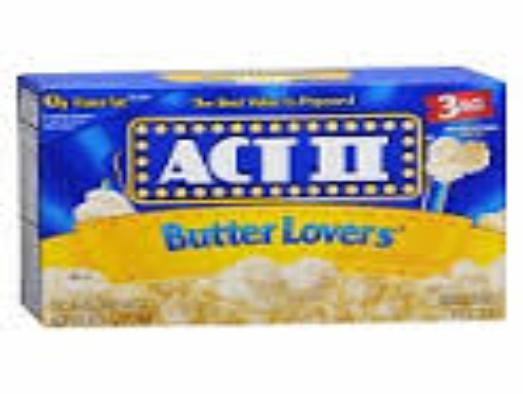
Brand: Act II
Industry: Food